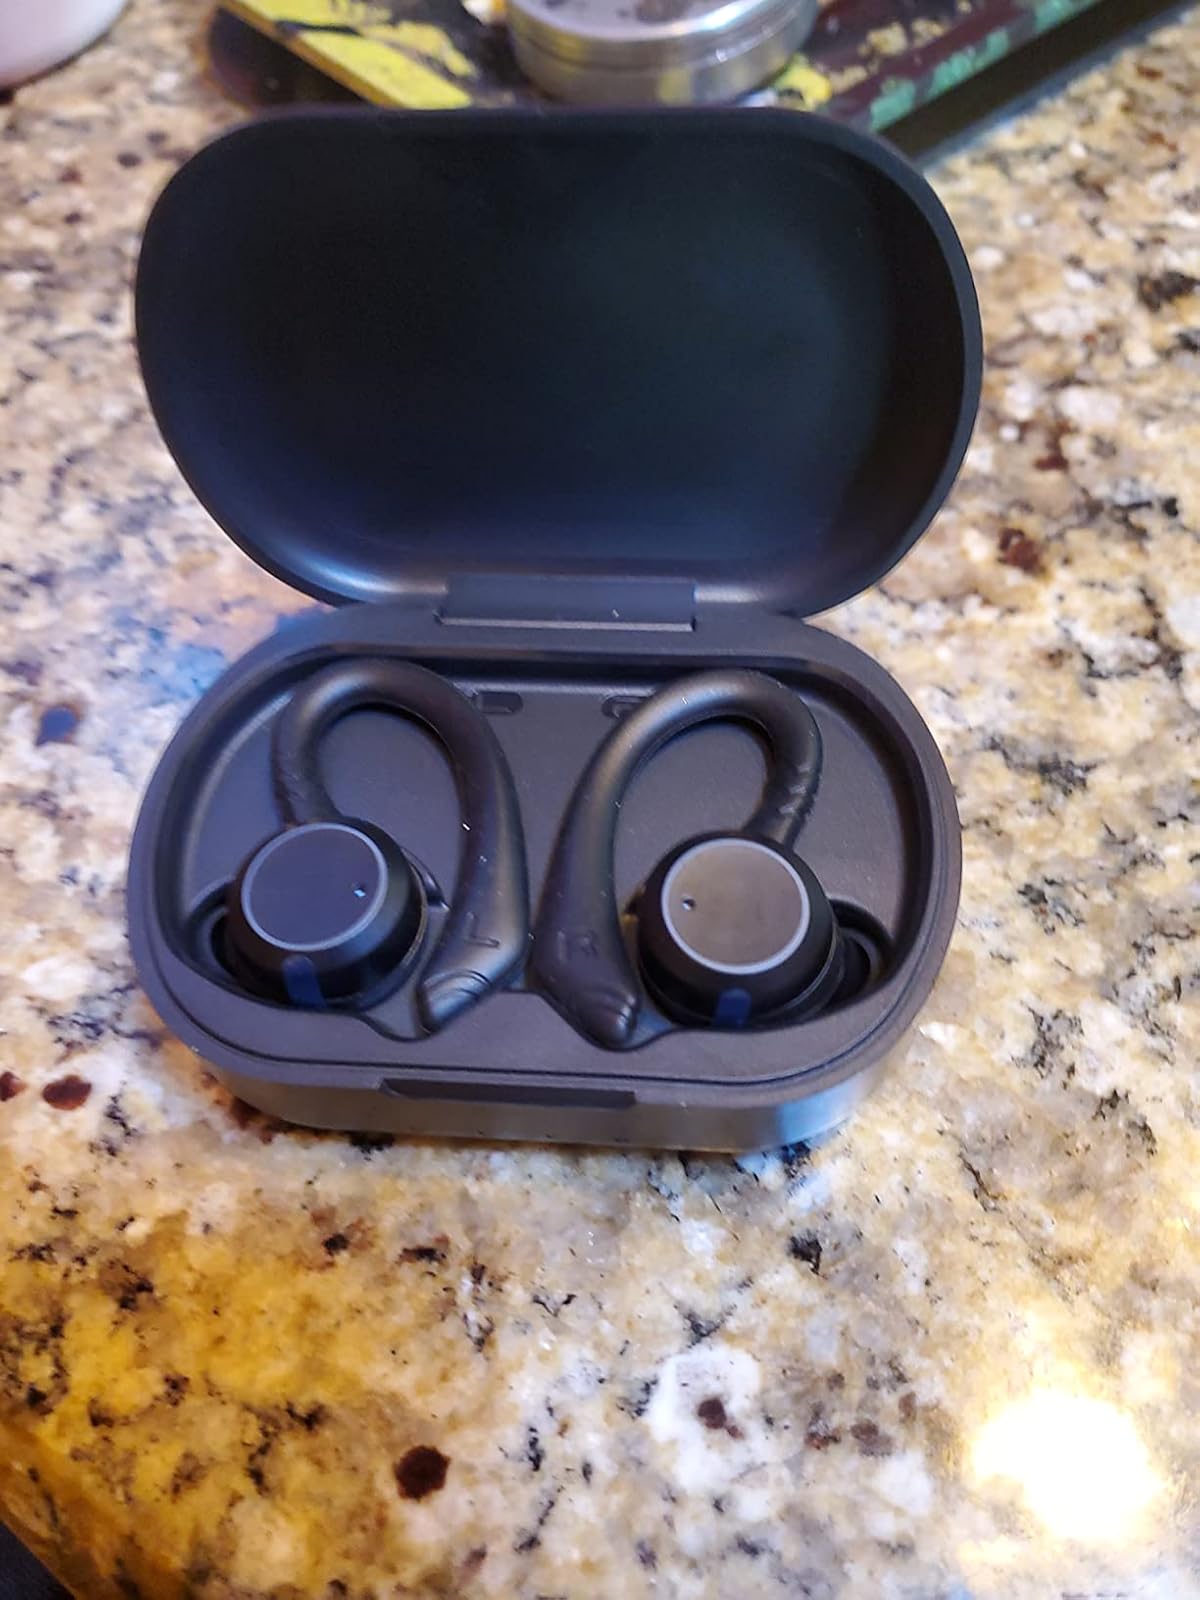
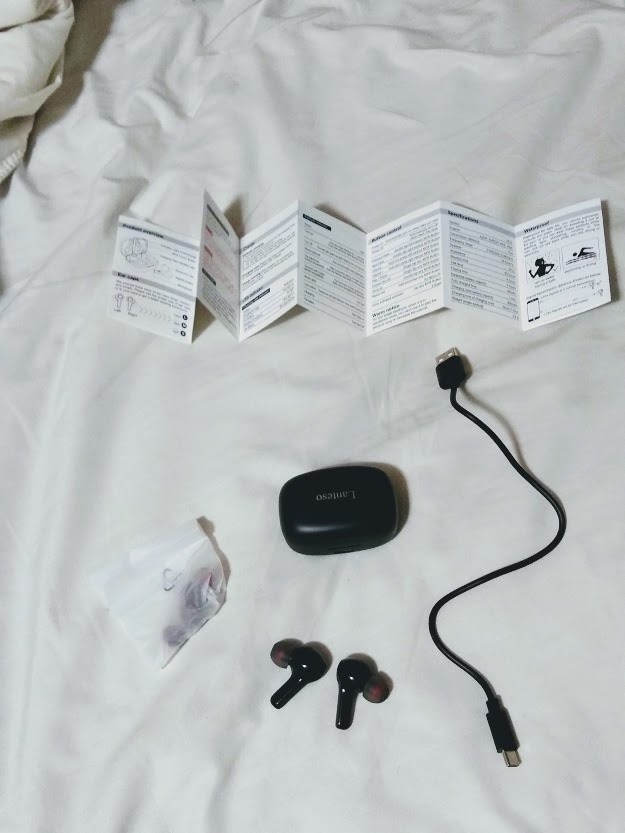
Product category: earbuds
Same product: no